Gimcrack

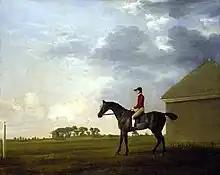
Gimcrack on Newmarket Heath, with John Pratt. (George Stubbs, 1765)

Gimcrack was a small gray Thoroughbred, standing at and sired by Cripple, a son of the Godolphin Arabian; his dam, Miss Elliot, was by (Grisewood's) Partner. Lady Sarah Lennox wrote of Gimcrack in a letter dated to 12 July 1765: